Deaf flag

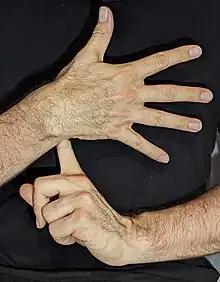
Deaf flag sign.

Arnaud Balard registered and protected his design with the INPI in France before publicly displaying his flag. He then registered his design for international protection with the WIPO (World Intellectual Property Organisation).